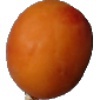
Label: Apricot 1